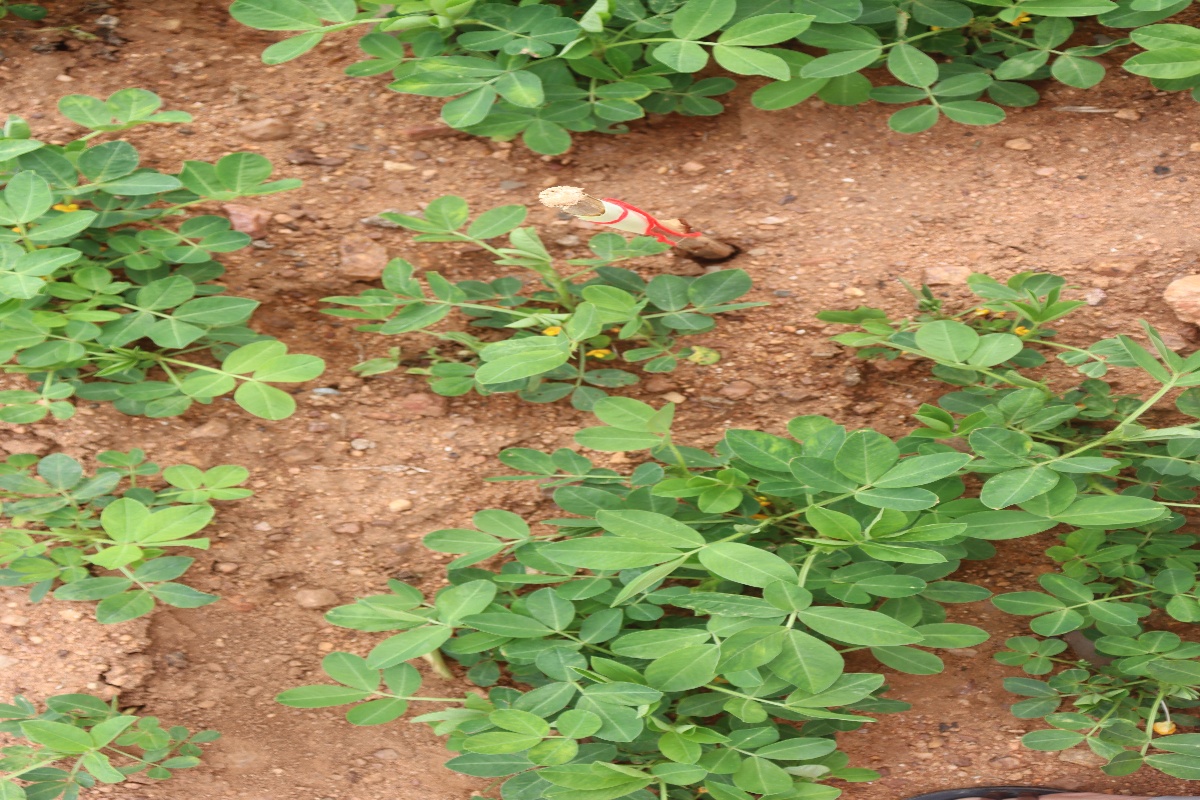
Label: healthy leaf